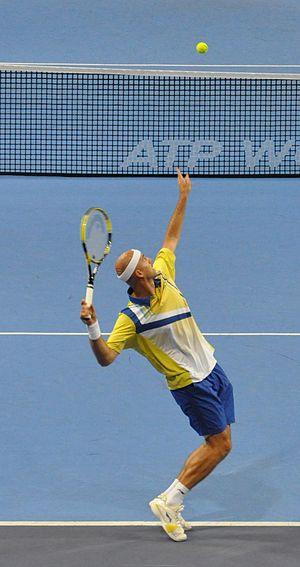
Le joueur de tennis Ivan Ljubicic au service lors des 1/2 finales de l'Open de Moselle 2011
"Un ace, ou un as est un service gagnant au tennis. Le principe est que l'adversaire ne renvoie pas la balle. Cela signifie que le receveur réalise une faute directe ou ne touche pas la balle. Dans la pratique, un amalgame est réalisé avec le terme « full ace » qui signifie que le service n'est pas touché par le receveur. Les statistiques comptabilisent les ""full ace"" et non les ""aces"".
Ivan Ljubičić, né le 19 mars 1979 à Banja Luka, est un ancien joueur de tennis croate de Bosnie-Herzégovine, professionnel de 1998 à 2012.
Le service, dans les sports de raquette, désigne le premier coup de l'échange. La technique est très différente entre les différents sports, comme le badminton, le tennis, le squash ou le tennis de table.